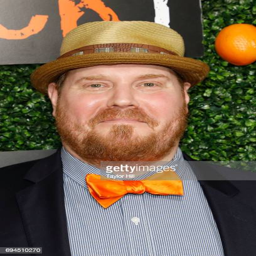
football coach attends the celebration at catch